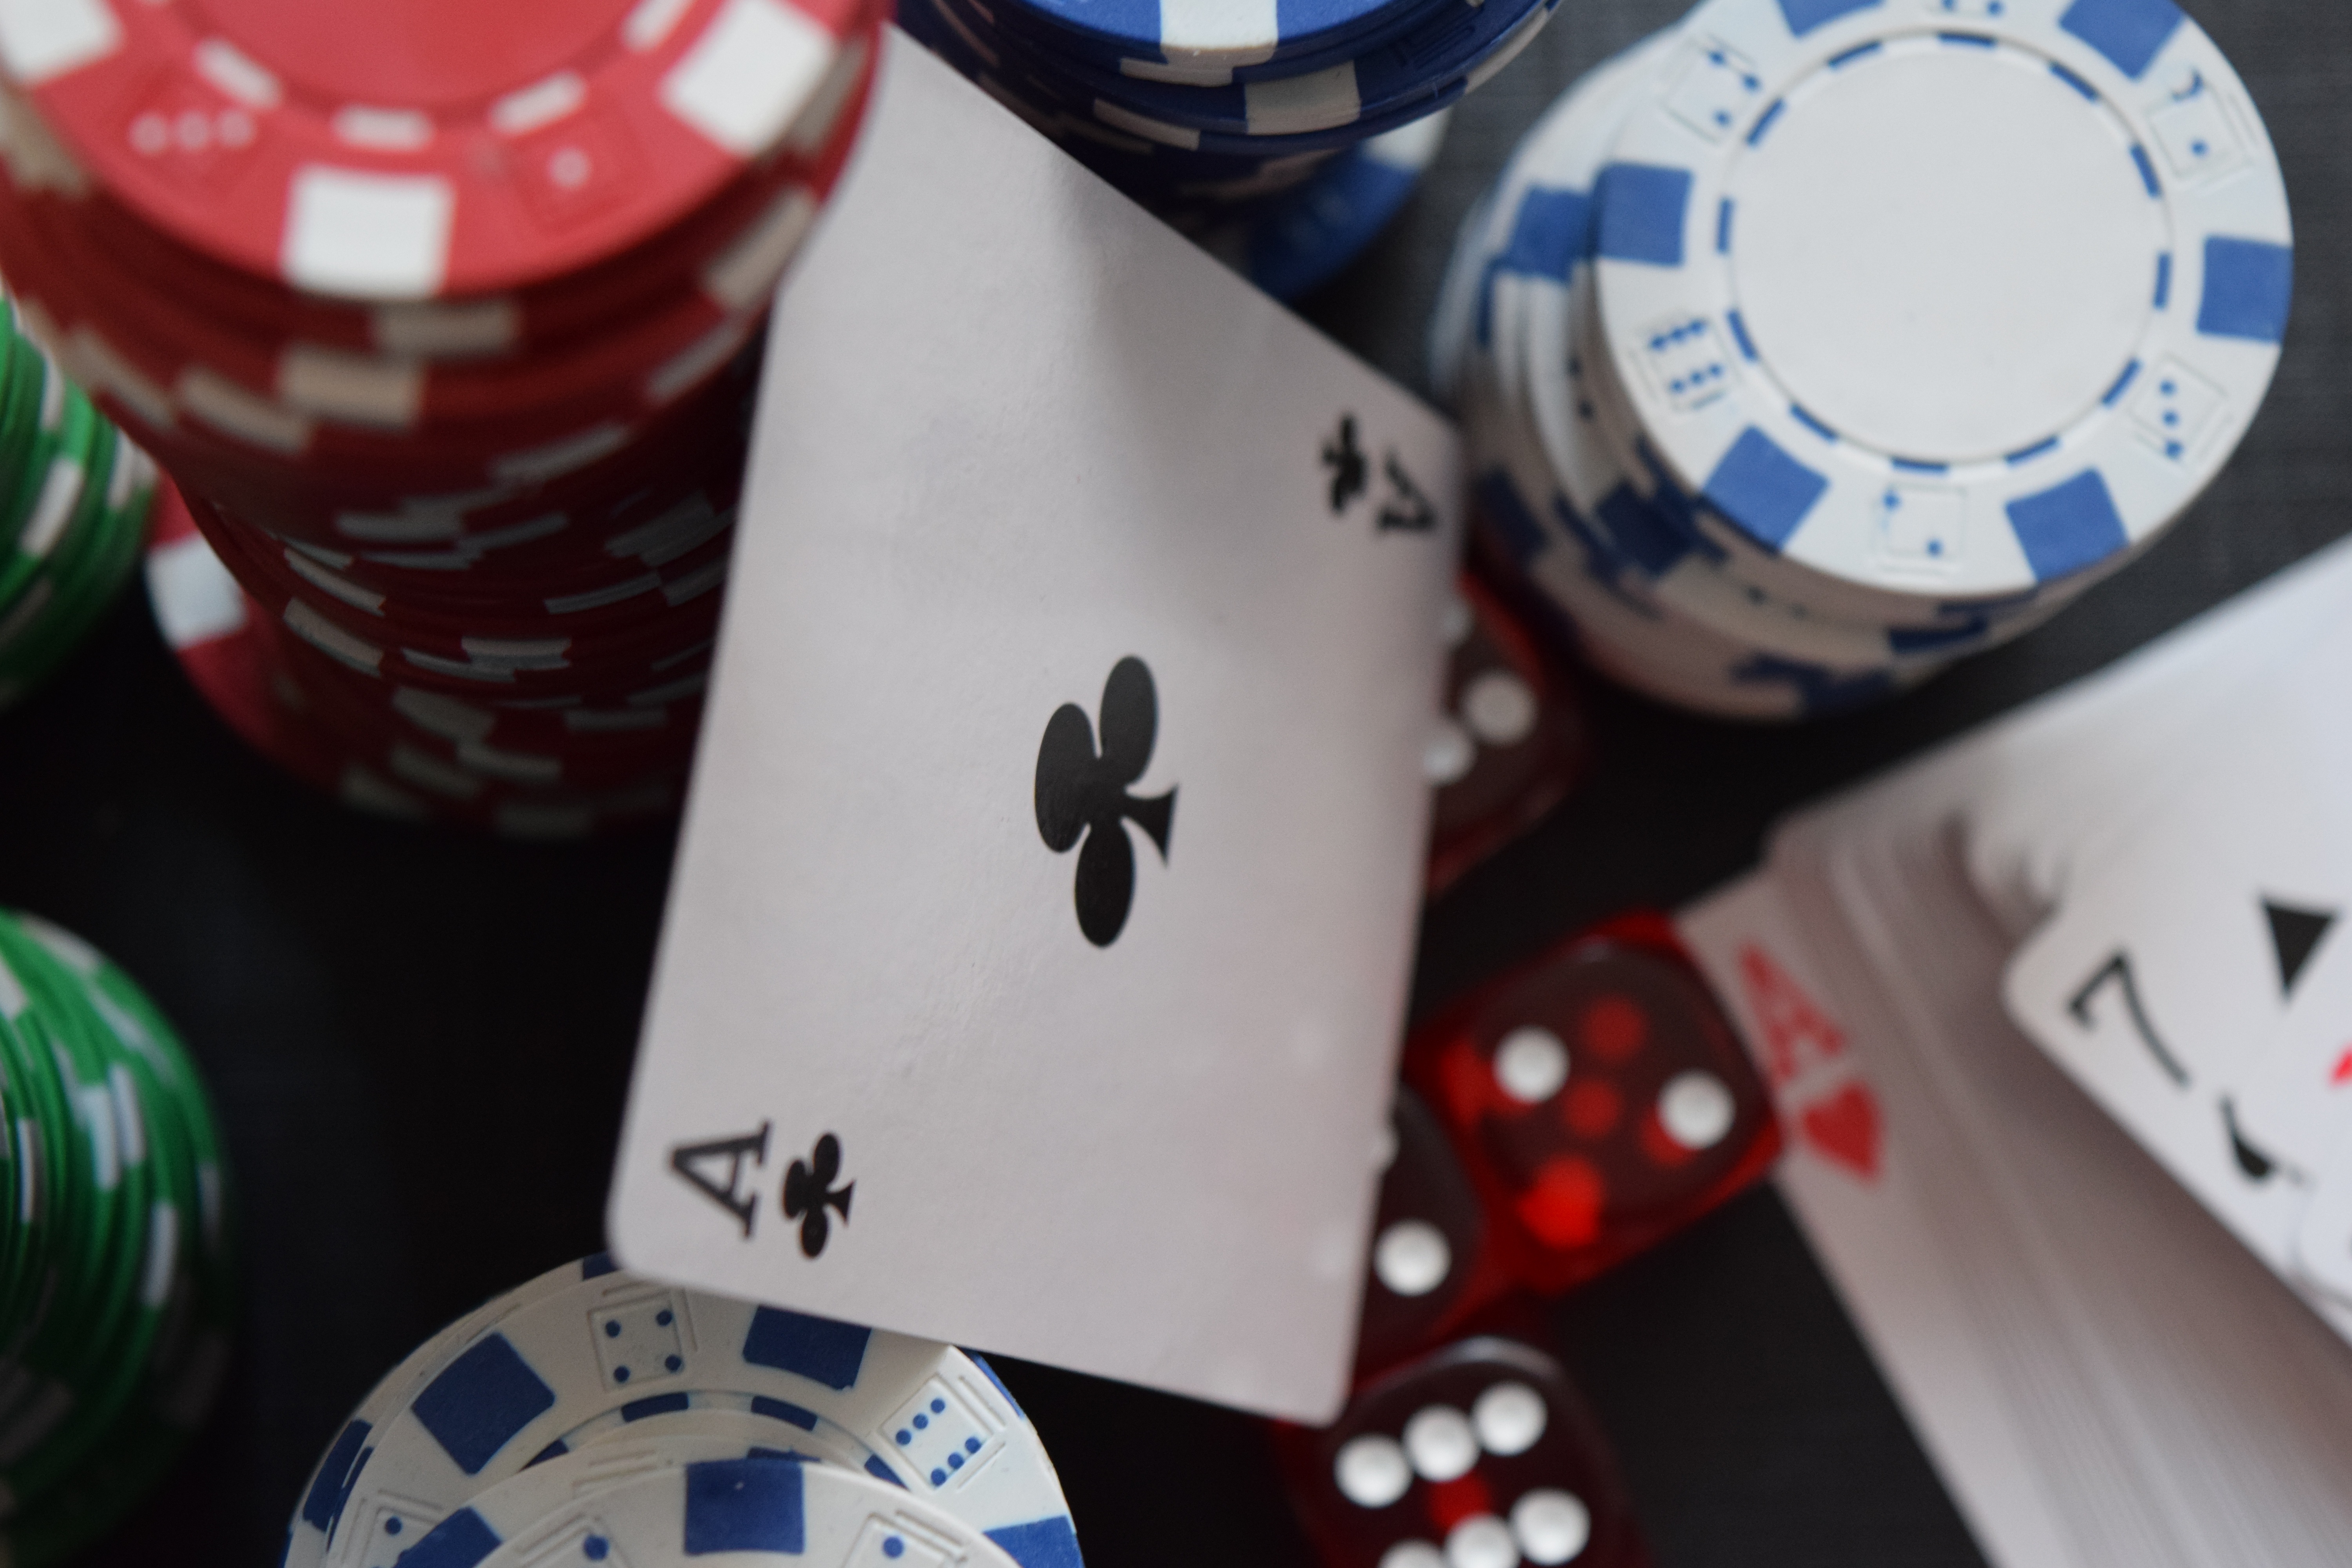
play, recreation, map, ace, cube, casino, gambling, games, poker, chip, card game, indoor games and sports